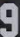
Number: 9